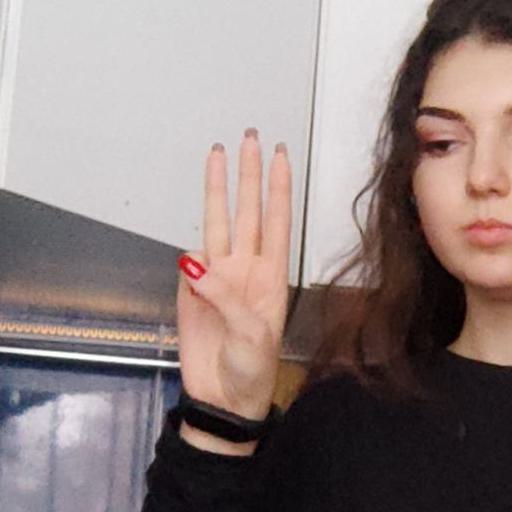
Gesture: three